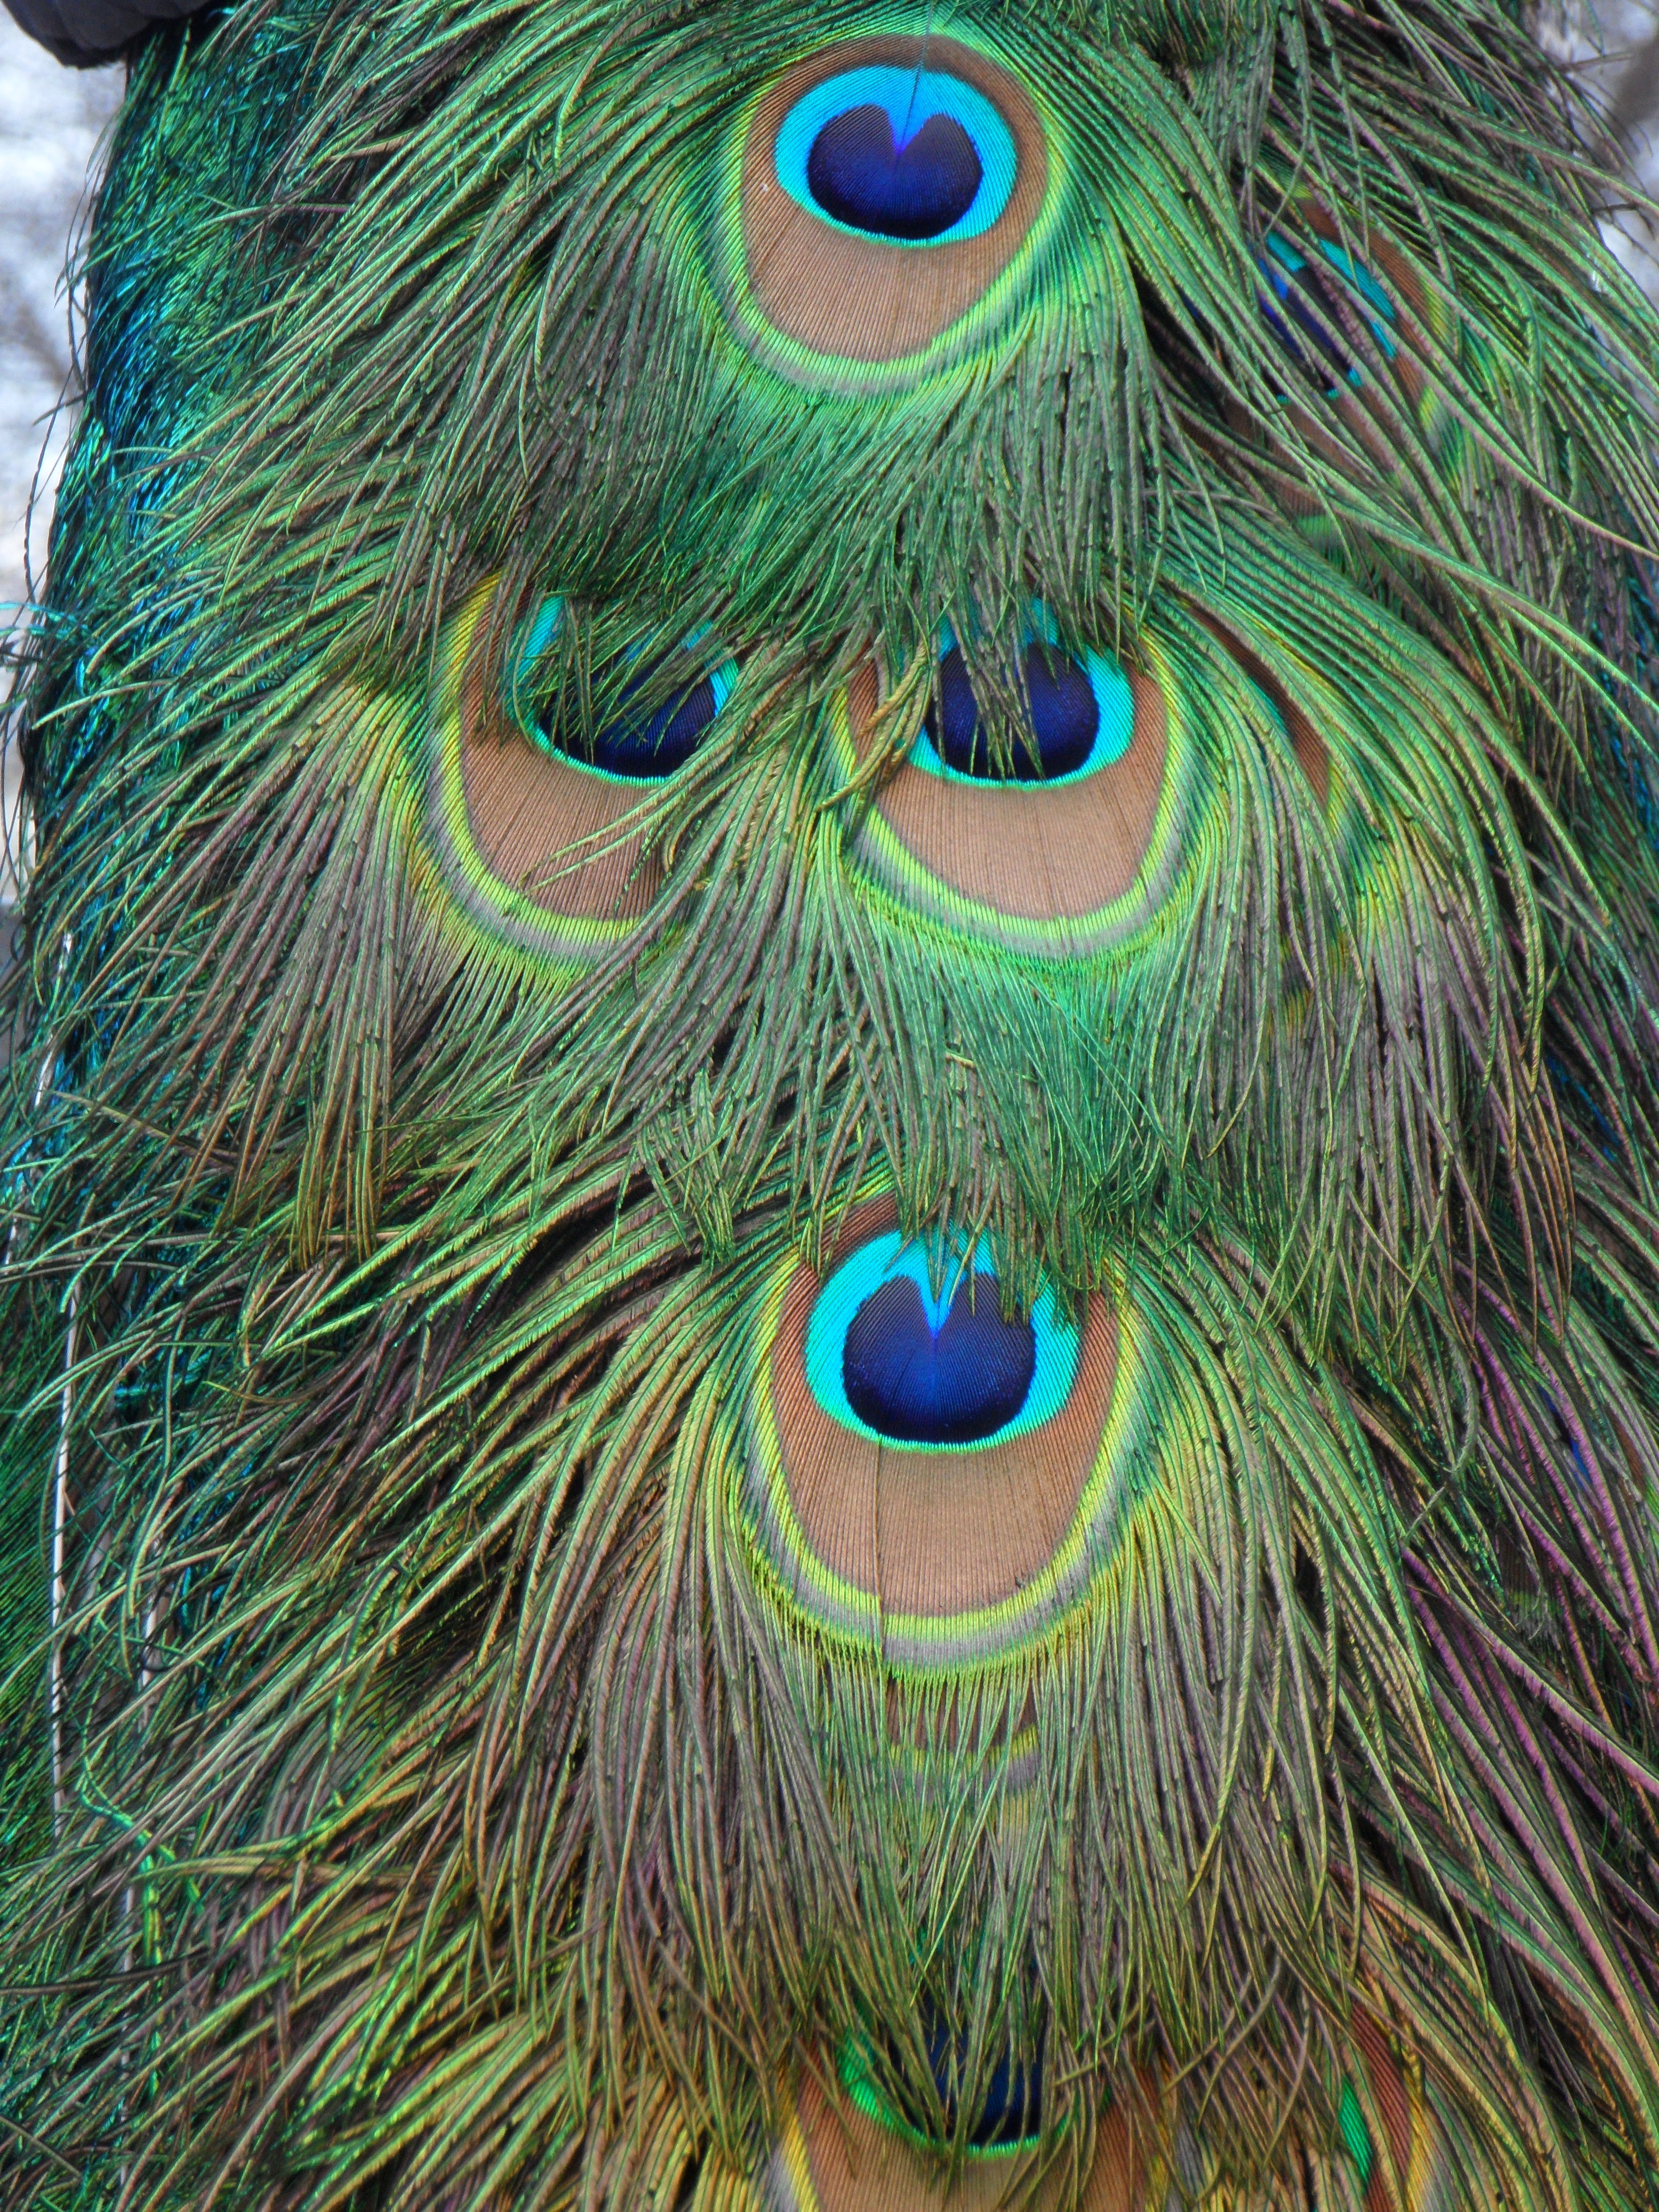
bird, wing, green, beak, colorful, close, feather, fauna, material, peacock, close up, vertebrate, peafowl, peacock feathers, fashion accessory